Weatherfield

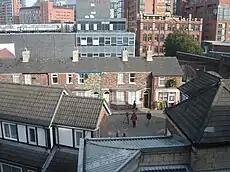
Part of the "Coronation Street" set in 2007

Weatherfield is a fictional town based on Salford, Greater Manchester, which has been the setting for the British ITV soap opera "Coronation Street" since its inception in 1960. Much of Weatherfield has been seen by viewers throughout the years, though the primary focus from the viewer's perspective is the Coronation Street, a cobbled street where many of the programme's characters live. The soap opera is often shot on location around Salford and the neighbouring large city of Manchester, as its filming studios, the Granada Studios complex on Quay Street in Manchester city centre (which closed in 2013) and its replacement set MediaCityUK in Salford Quays (opened in 2014), only house the outdoor sets of Coronation Street and its immediate surrounding streets.